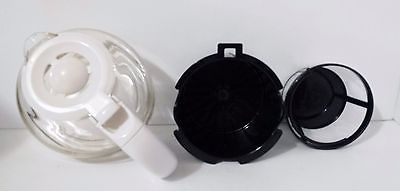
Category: coffee maker